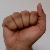
The image shows a hand gesture representing the letter 'A' in Indian Sign Language.